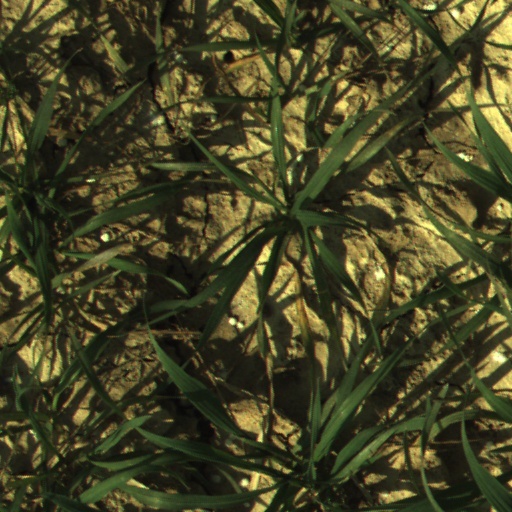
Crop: wheat